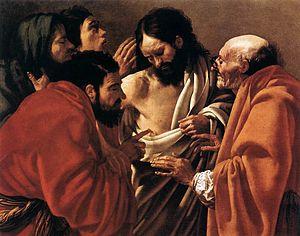
La Crucifixion avec la Vierge et saint Jean est une peinture à l'huile réalisée par Hendrick ter Brugghen conservée au Metropolitan Museum of Art de New York. L'œuvre est probablement peinte autour de l'année 1625, afin de décorer l'autel d'une schuilkerk catholique, c'est-à-dire une « église cachée », des Provinces-Unies calvinistes néerlandaises, probablement à Utrecht. Lorsque l'œuvre est découverte dans une église bombardée de South Hackney, à Londres, en 1956, elle demeure inconnue. Mais au moment de son apparition dans la salle de vente de Sotheby's en novembre de la même année, l'œuvre est identifiée et est désignée comme l'un des exemples importants de l'école caravagesque d'Utrecht. Elle est acquise par le musée lors de la vente.